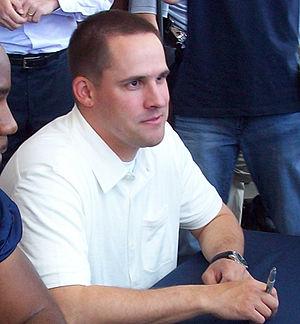
Joshua Thomas McDaniels, né le 22 avril 1976 à Barberton dans l'Ohio, est un entraîneur de football américain en National Football League. Il est l'actuel coordinateur offensif et entraîneur des quarterbacks des Patriots de la Nouvelle-Angleterre.